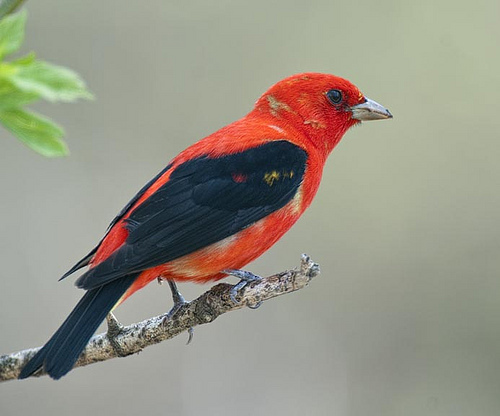
the bird has a small grey bill and red breast.
an orange bird with blue wings and a small gray beak.
a red bird with black wings and tail, a small grey bill and grey tarsus and feet.
this bird has a red body with black wings and tail.
small bird with pointed beak, red all over except for black wings and tail
this brightly colored bird has a reddish orange head and body with black primary and secondary feathers with black rectrices and a short, gray pointed bill.
this bird has wings that are black and has a red body
this bird is black and red in color, with a gray beak.
this bird has black wings and tail with a red body and head and a brown beak.
this bird has wings that are black and has a red body
Species: Scarlet Tanager